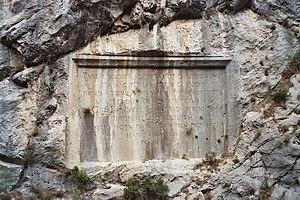
La route Royale, ou Reale Strada en italien, est le nom donné au XVIIIᵉ siècle à un itinéraire routier reliant le comté de Nice à la capitale des États de Savoie, Turin, via le col de Tende.
Saorge est une commune française située dans le département des Alpes-Maritimes en région Provence-Alpes-Côte d'Azur.